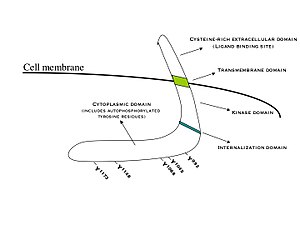
Receptortyrosinkinase
Skitse af vigtige domæner og aminosyrer af EGF-receptoren (EGF = epidermal growth factor; Y = tyrosin)
Receptortyrosinkinaser, tyrosinreceptorkinaser eller tyrosinkinasereceptorer er receptorer i cellemembranen med høj affinitet for mange polypeptidsignalstoffer: vækstfaktorer, cytokiner og hormoner. Kinaser er enzymer, der fosforylerer, dvs. overfører en fosfatgruppe. Receptortyrosinkinaser er ved fosforyleringsreaktioner vigtige regulatorer af normale cellulære processer og har også en afgørende rolle i udvikling og progression af mange typer af kræft. Igennem kaskader af reaktioner føres signalerne fra celles yderside til cellekernen, startende med fosforylering af tyrosin, se signaltransduktion. Mutationer i gener for receptortyrosinkinaser fører igennem ændring af kaskademønsteret til ændring af cellens respons. Af de 90 unikke gener for tyrosinkinase, der er identificeret i det menneskelige genom, koder de 59 for receptorer.